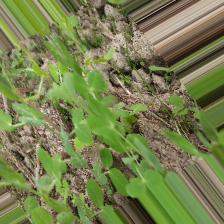
Label: Normal